Special Task Unit

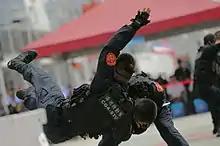
CGA STU 4 demonstrating martial arts

Certifications in amphibious operation tactics, close-quarters battle in tight spaces on various types of boats and ships, coastal patrolling, combat and patrolling in urban areas, counterterrorism and hostage rescue crisis management, defusing and disposal of bombs, fast tactical shooting, hand-to-hand combat, lifeguarding, marksmanship, naval boarding, NBCR on operations in contaminated environments, reconnaissance to intelligence gathering, required knowledge of maritime law, swim instructing, SERE, tactical SCUBA diving, tactical emergency medical, and other related SWAT team tactics are required before even qualifying as a candidate. Candidates must undergo three months training with the Republic of China Marine Corps (ROCMC) Amphibious Reconnaissance and Patrol Unit (ARP) followed by two months training with the Republic of China Military Police Special Services Company (MPSSC).